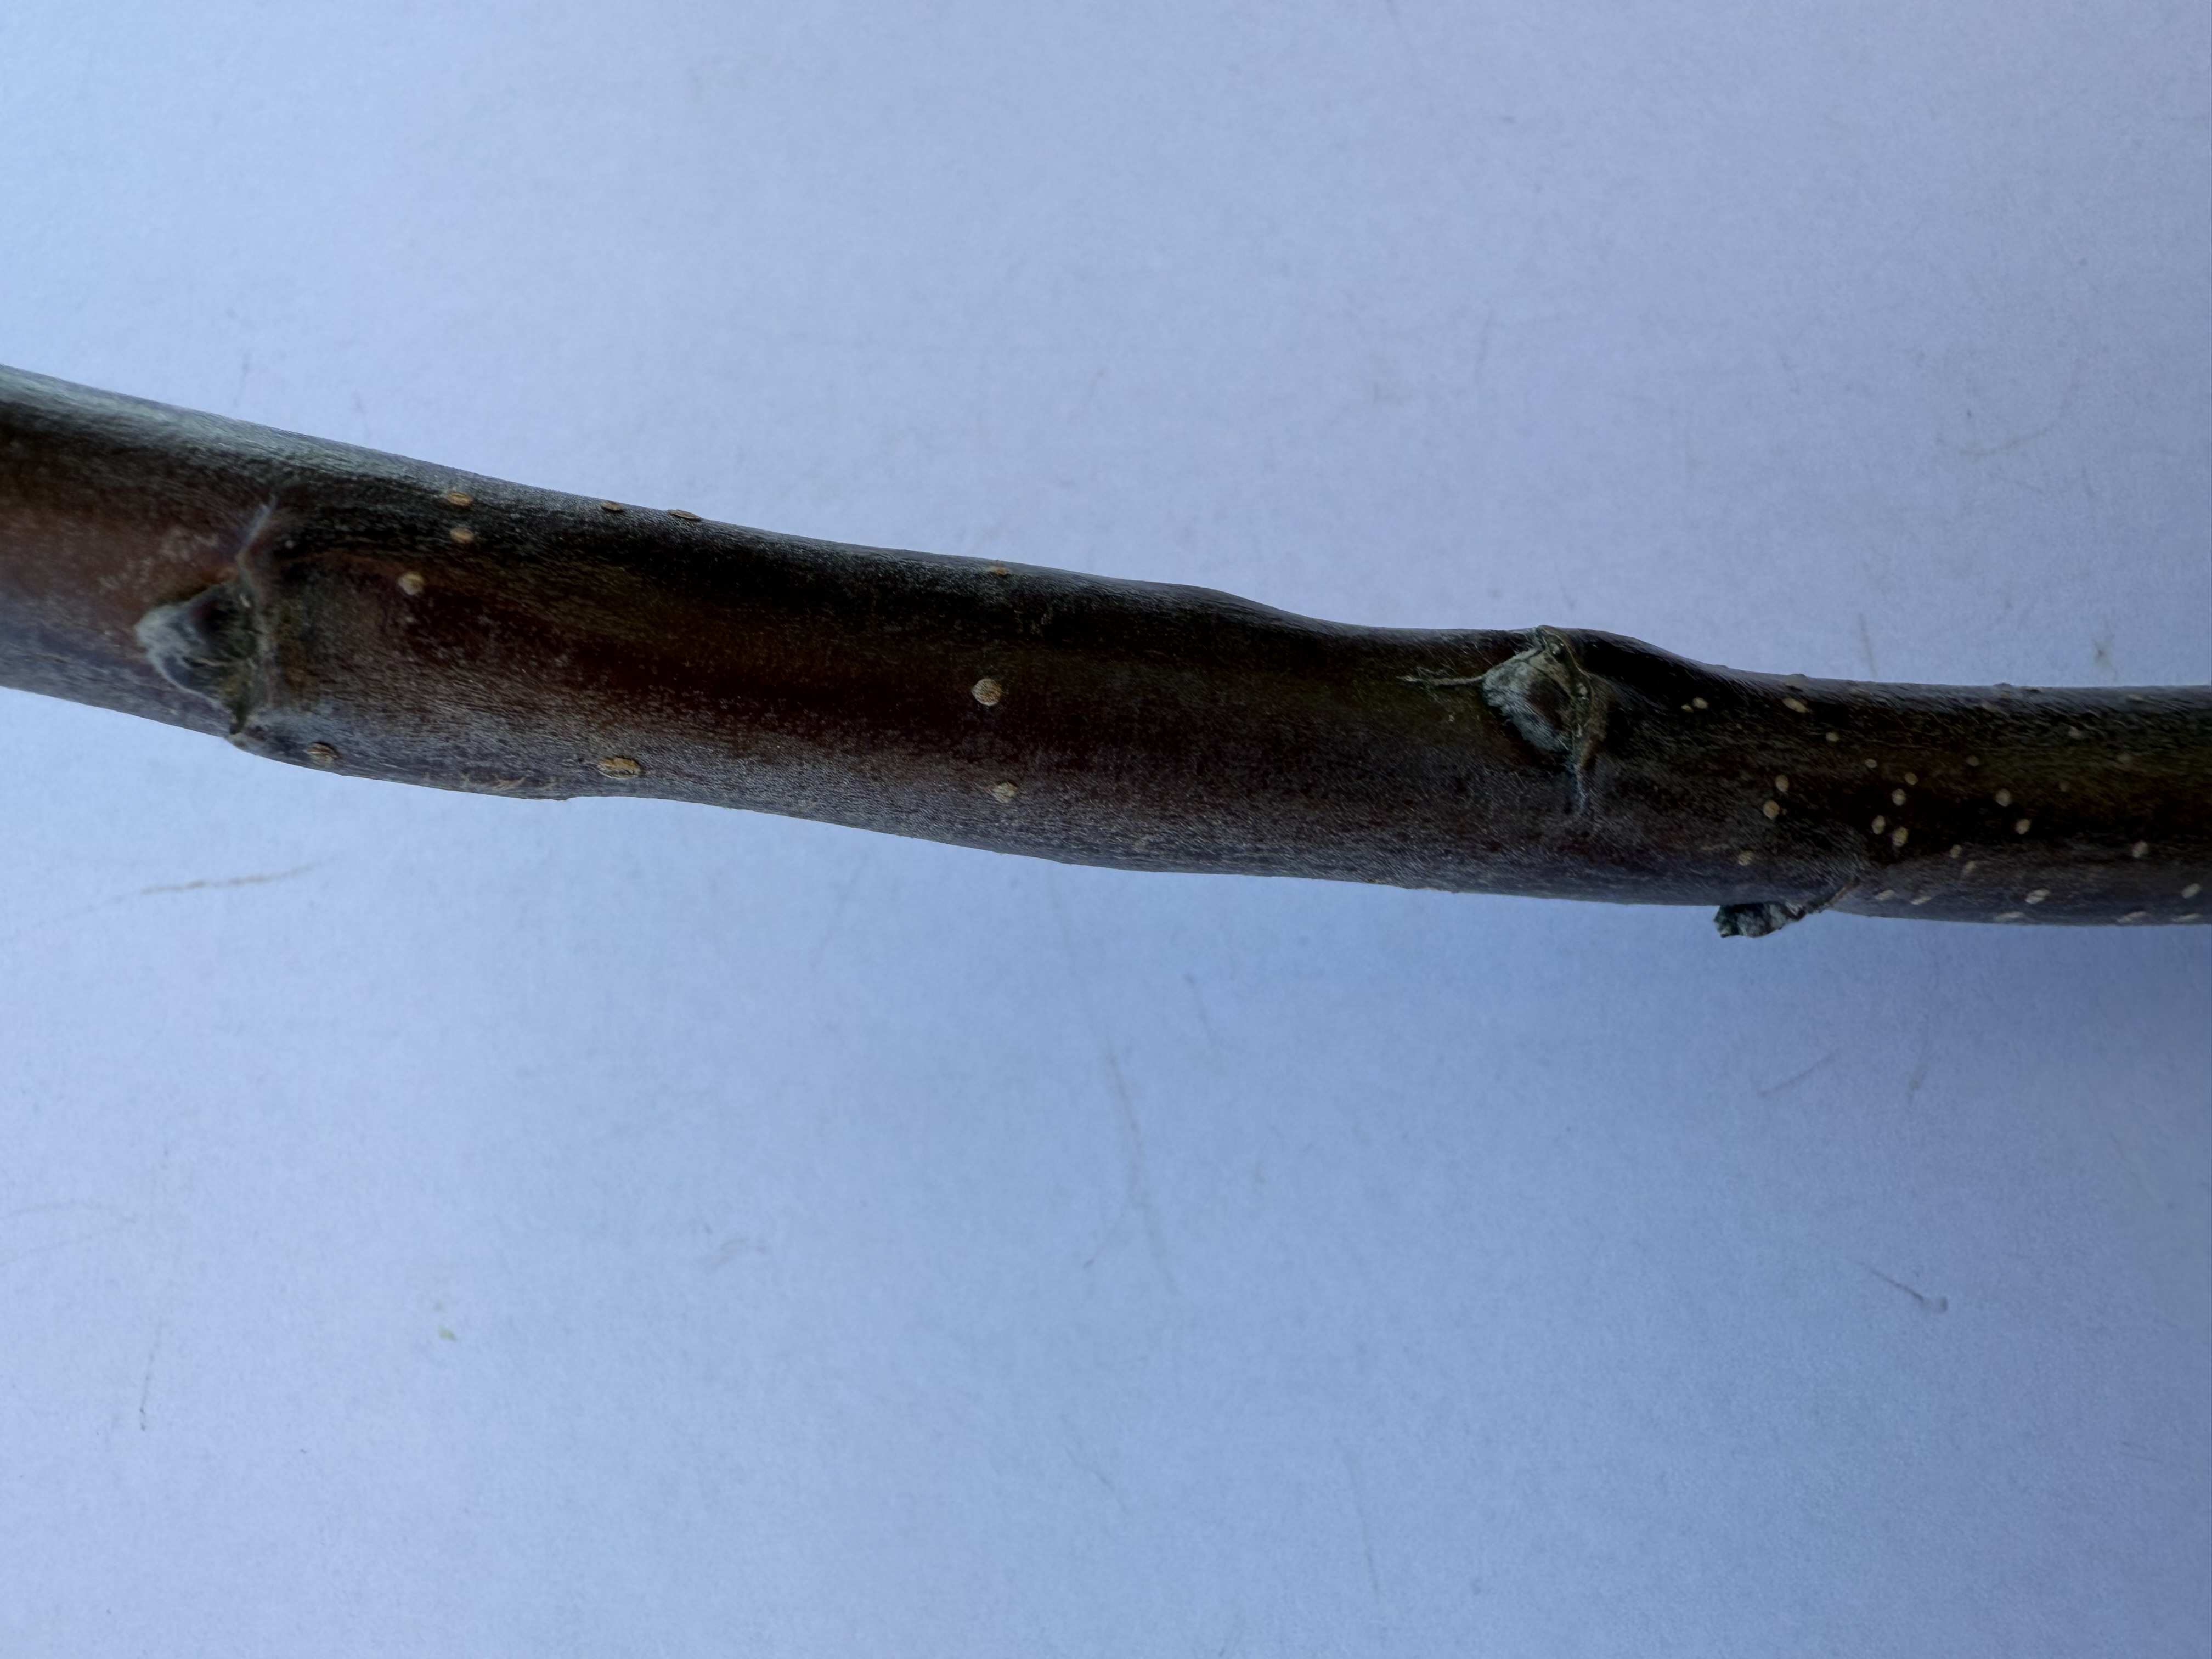
Variety: Fuji Apple